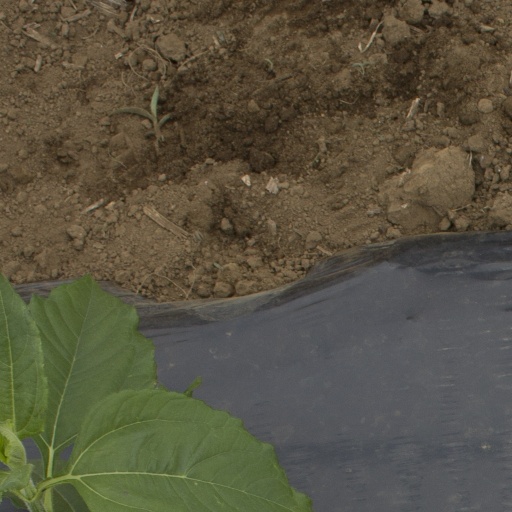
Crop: Jerusalem artichoke